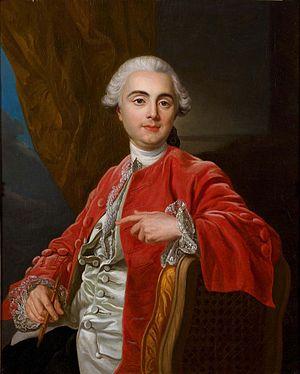
Portrait de Laurent Grimod de La Reynière (1734-1793)
La Ferme générale est l'une des principales institutions de l'Ancien Régime qui fut le plus vivement critiquée pendant la Révolution.
La famille Grimod est une famille noble française de financiers originaires de Lyon, du XVIIᵉ au XIXᵉ siècle qui s'est divisée en deux branches les Grimod d'Orsay et les Grimod de La Reynière. La famille est anoblie en 1697 par une charge de secrétaire du roi.
Laurent Grimod de La Reynière, né à Paris le 11 février 1734, et mort dans la même ville le 6 nivôse an II, est un financier français. Fermier général de 1754 à 1780.